Smolensk air disaster

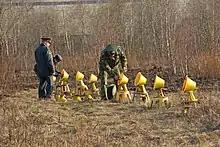
Russian servicemen, accompanied by a policeman, twist bulbs into the approach lights of Smolensk North Airport's runway, hours after the crash of the Tu-154

Smolensk North Airport is a former military airbase, presently in mixed military-civilian use. At the time of the crash, the airport was not equipped with an -compliant instrument landing system (ILS), the standard system used in most developed countries. The airport used to have a Russian-made landing system installed, which was decommissioned after civilian operations started. The Polish Tu-154 was modified to use a Western-style ILS. A non-directional beacon (NDB) was installed at the airport, but such a device is essentially a navigational aid, and can be used only for non-precision approaches, where it can guide the pilot to align with the runway, but offers no vertical guidance on how to descend towards the runway. The airport was equipped also with both a surveillance and landing radar. The lowest approved visibility conditions to land (approach minimums) were cloud base and visibility .